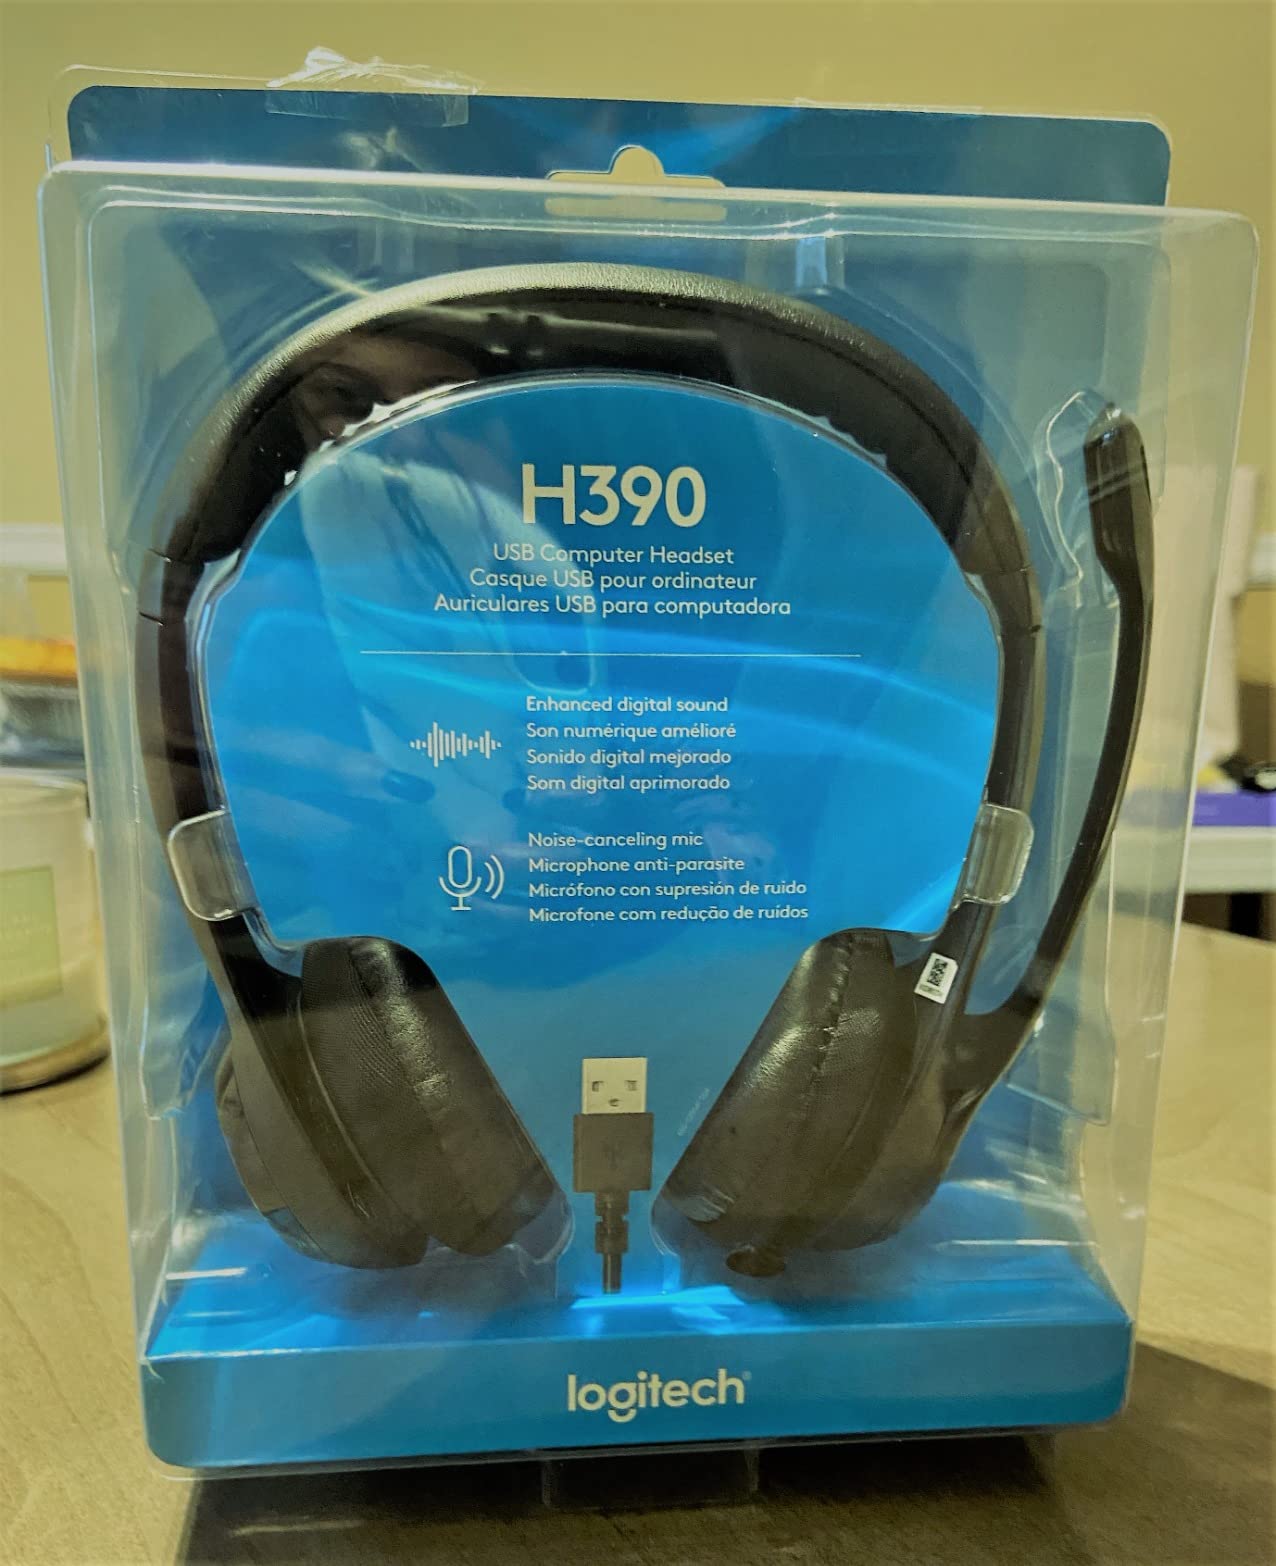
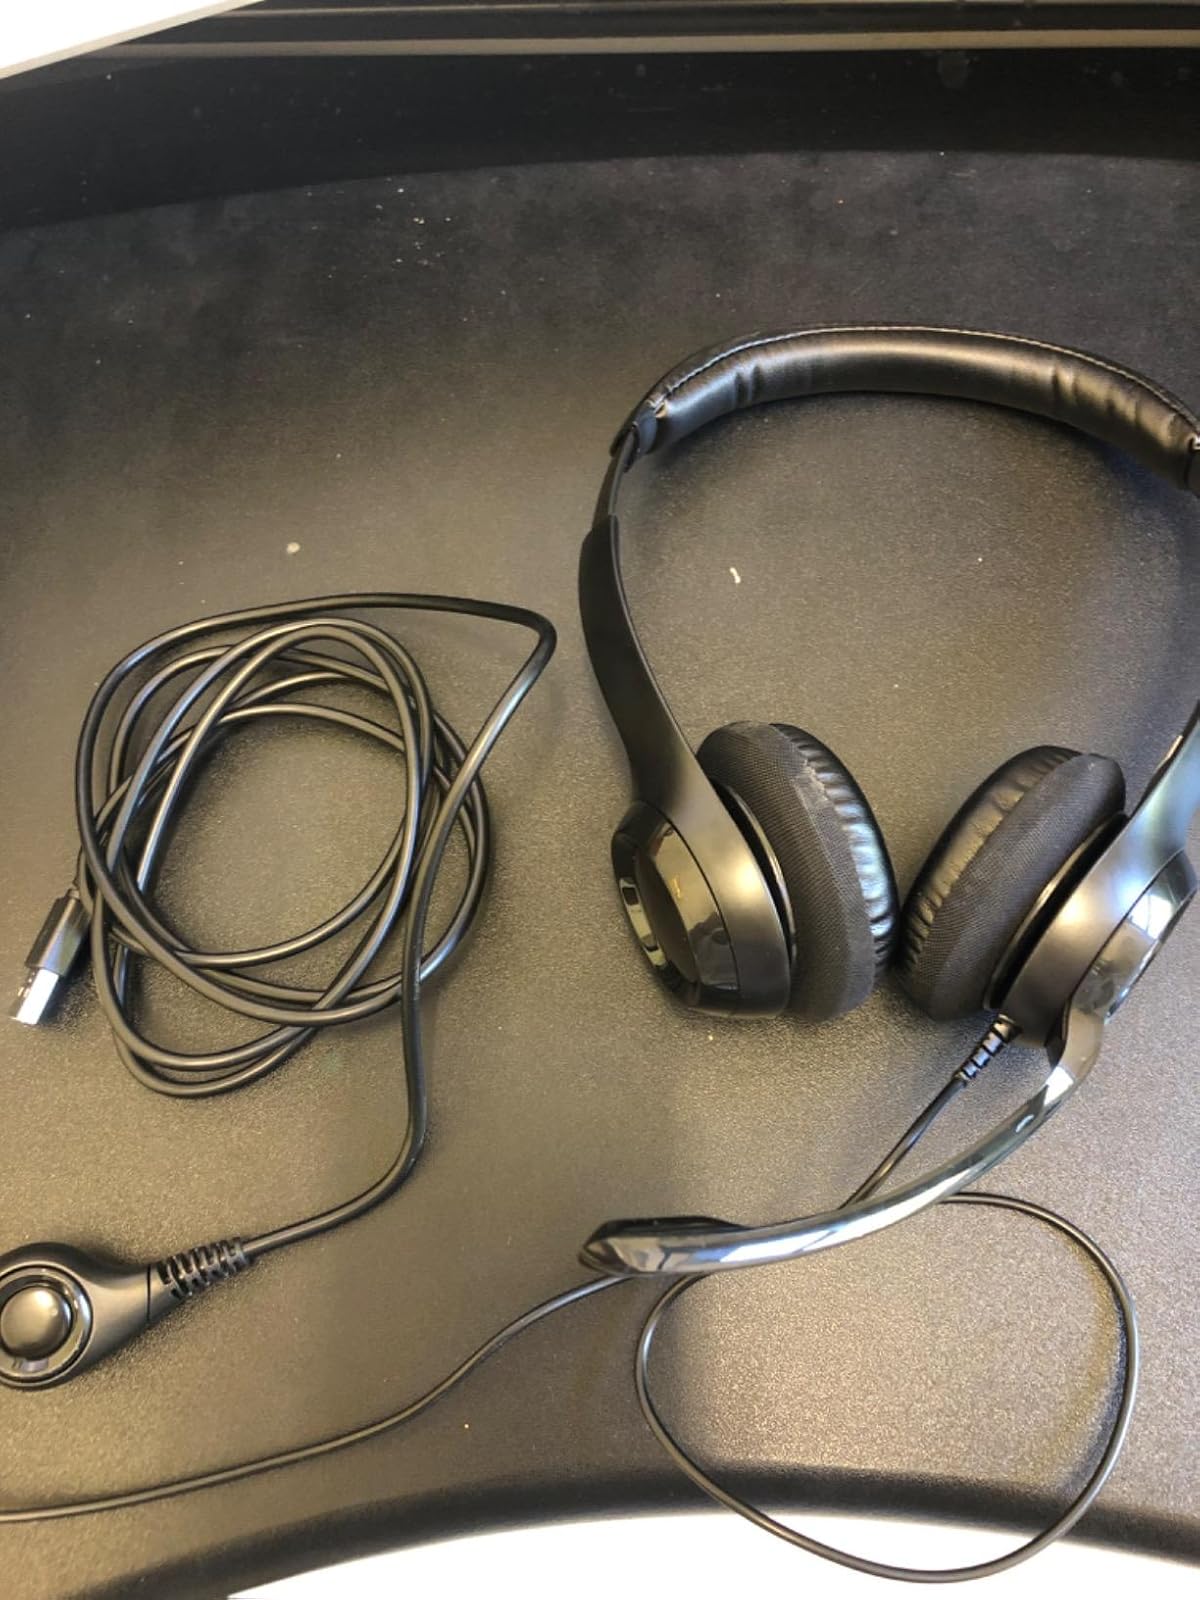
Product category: headphones
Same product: yes